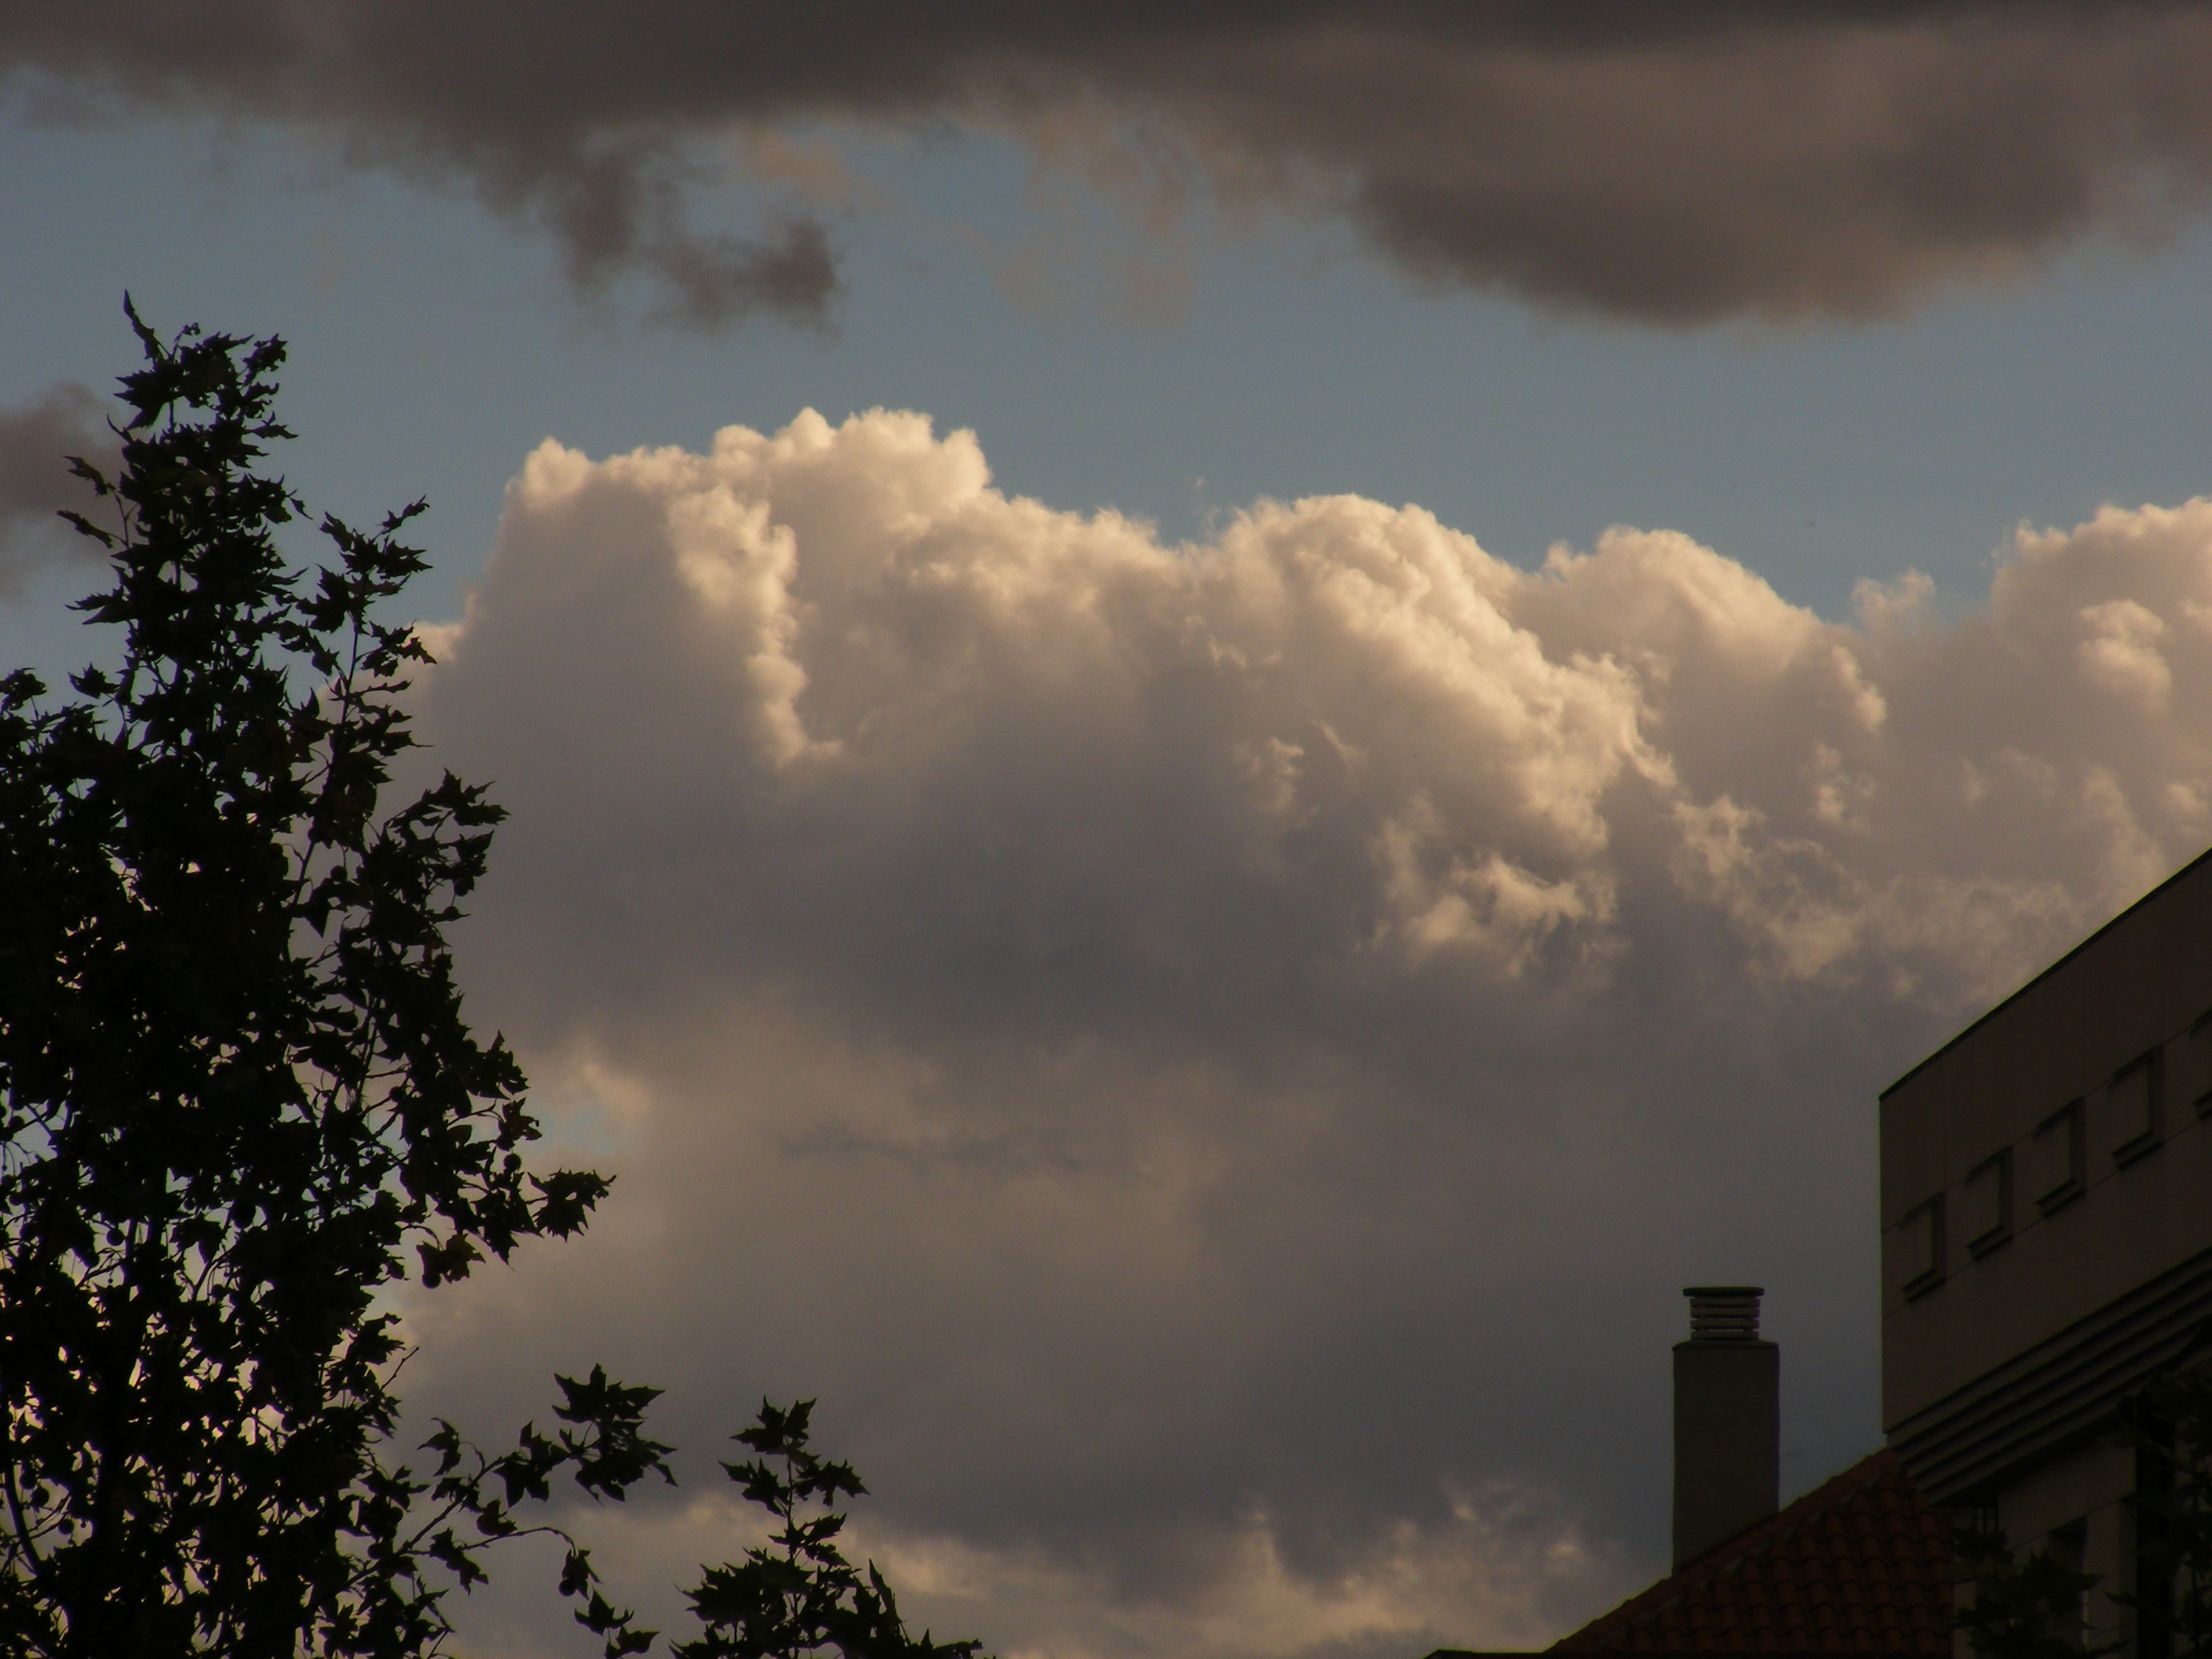
cloud, sky, sunset, sunlight, morning, dawn, atmosphere, dusk, evening, weather, darkness, meteorological phenomenon, atmospheric phenomenon, atmosphere of earth